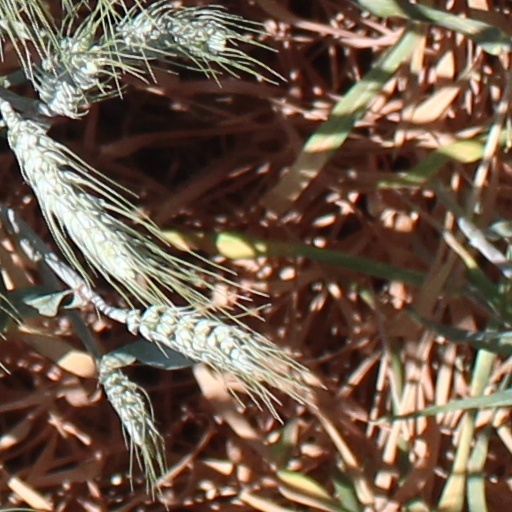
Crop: wheat